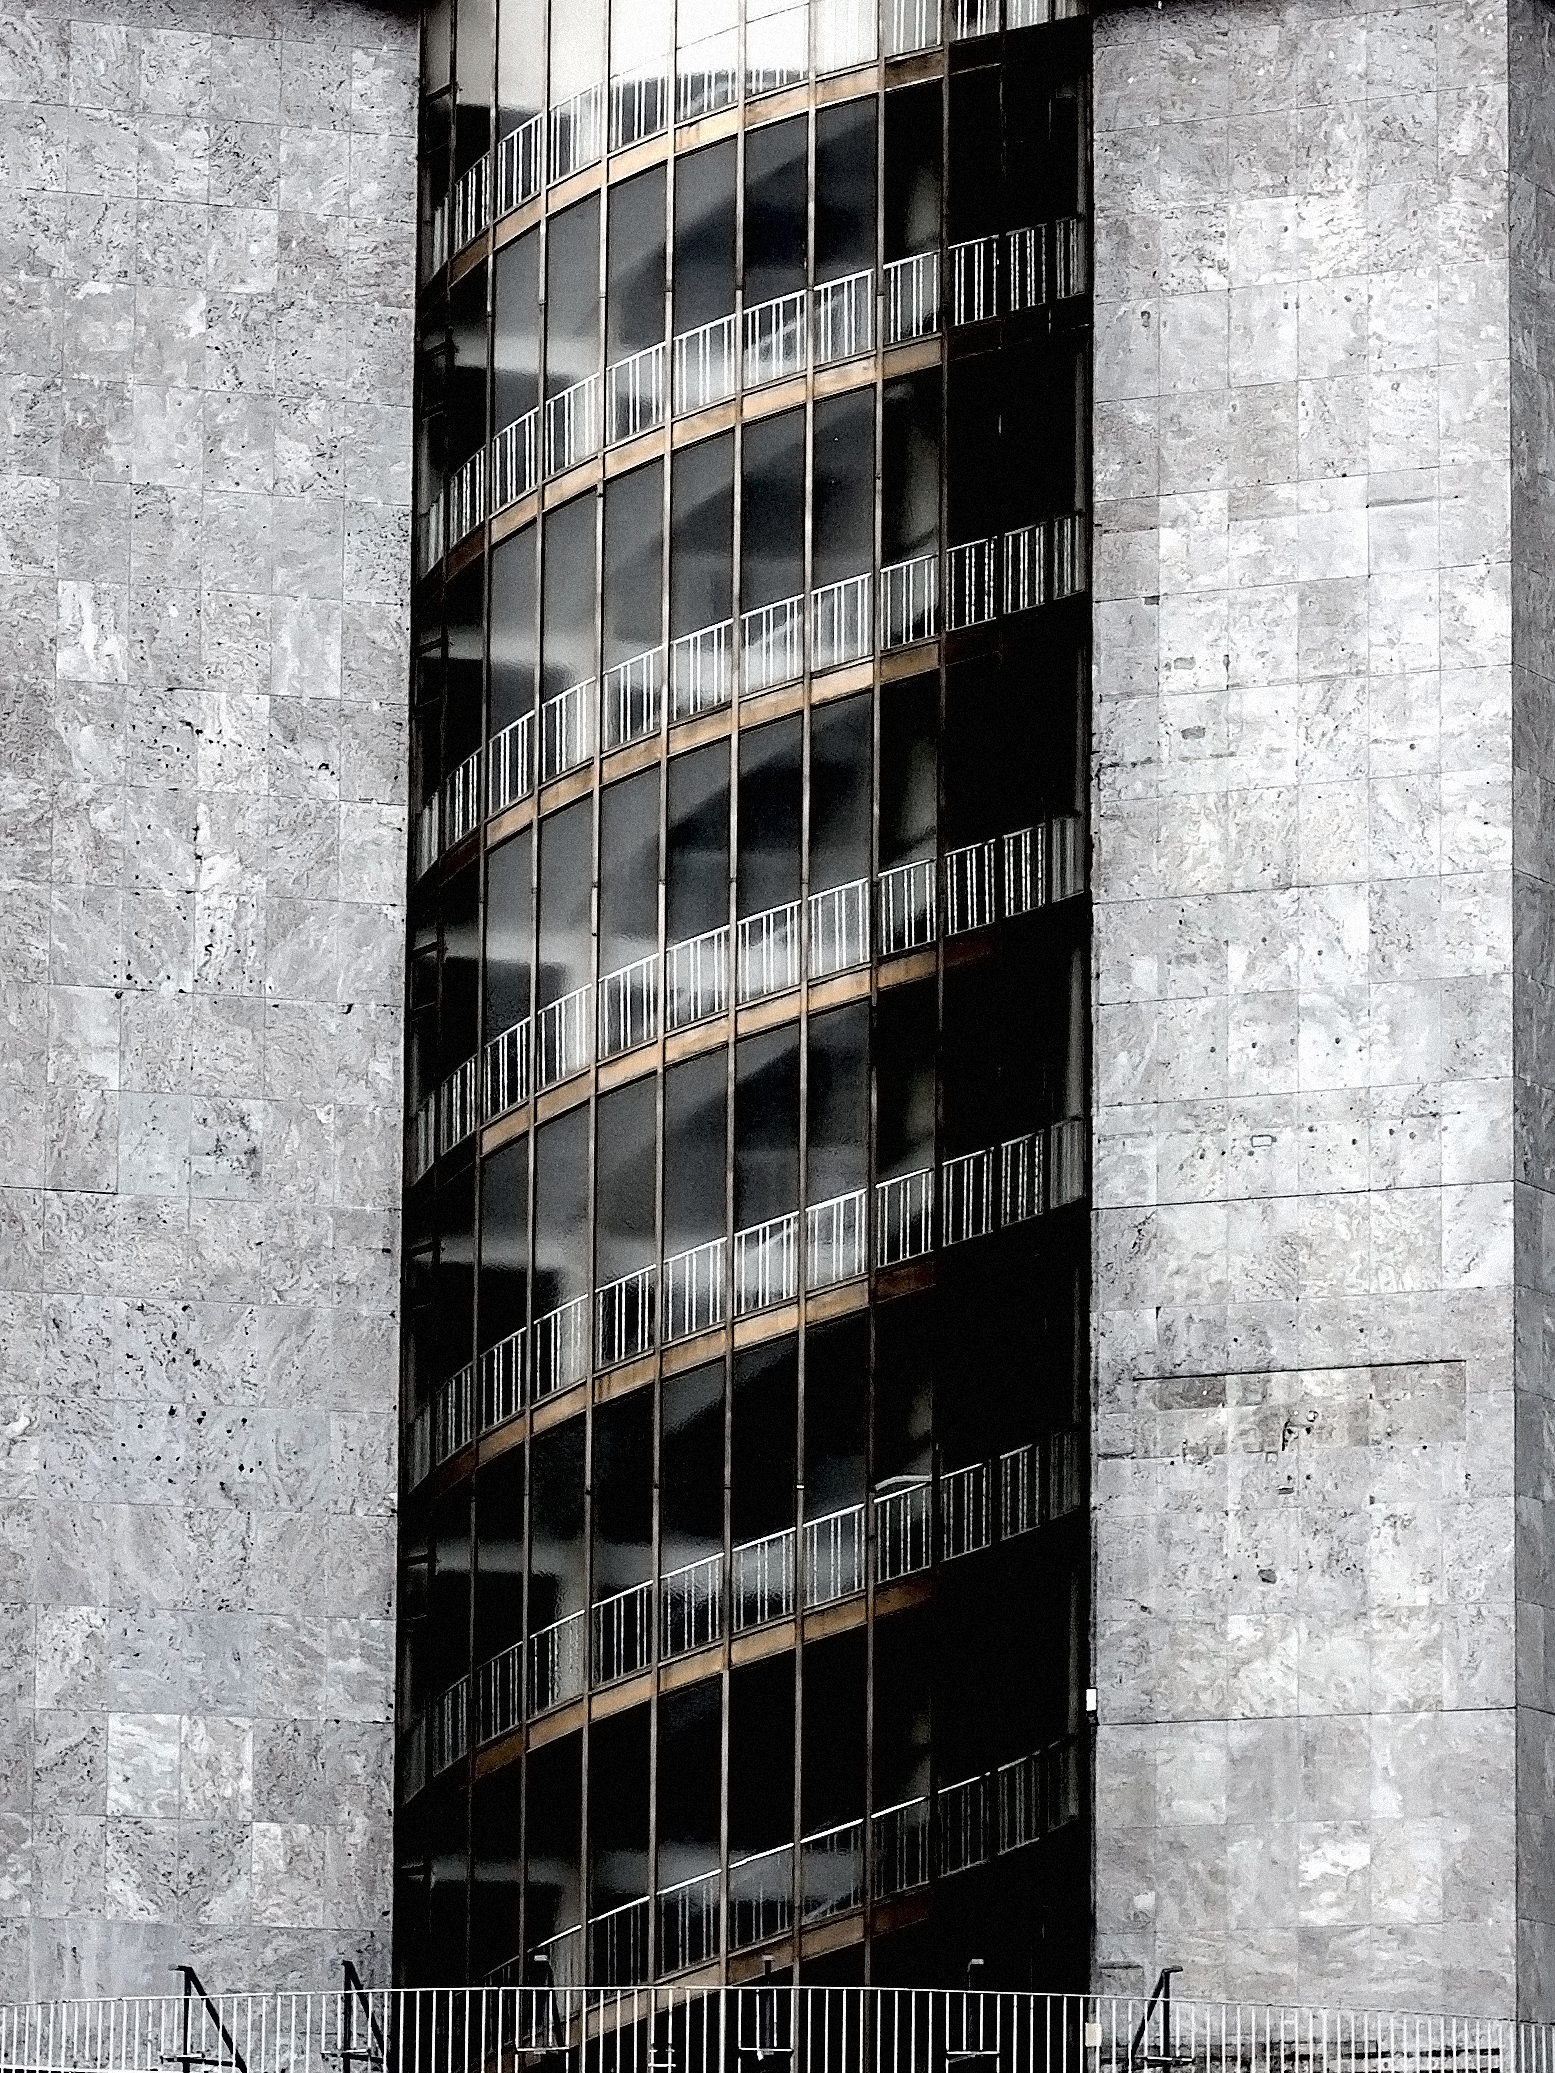
architecture, structure, spiral, window, glass, building, wall, advertising, staircase, construction, facade, black, modern, material, spiral staircase, interior design, grey, modern building, design, stairs, iron, architectural, modern art, flooring, window covering